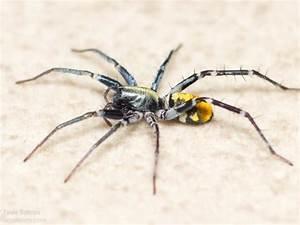
spider